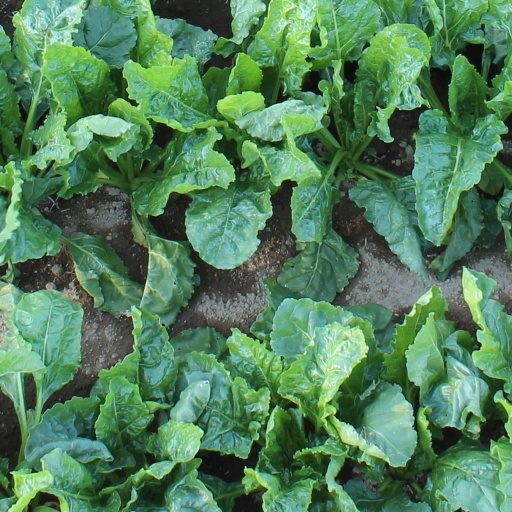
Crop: sugar beet